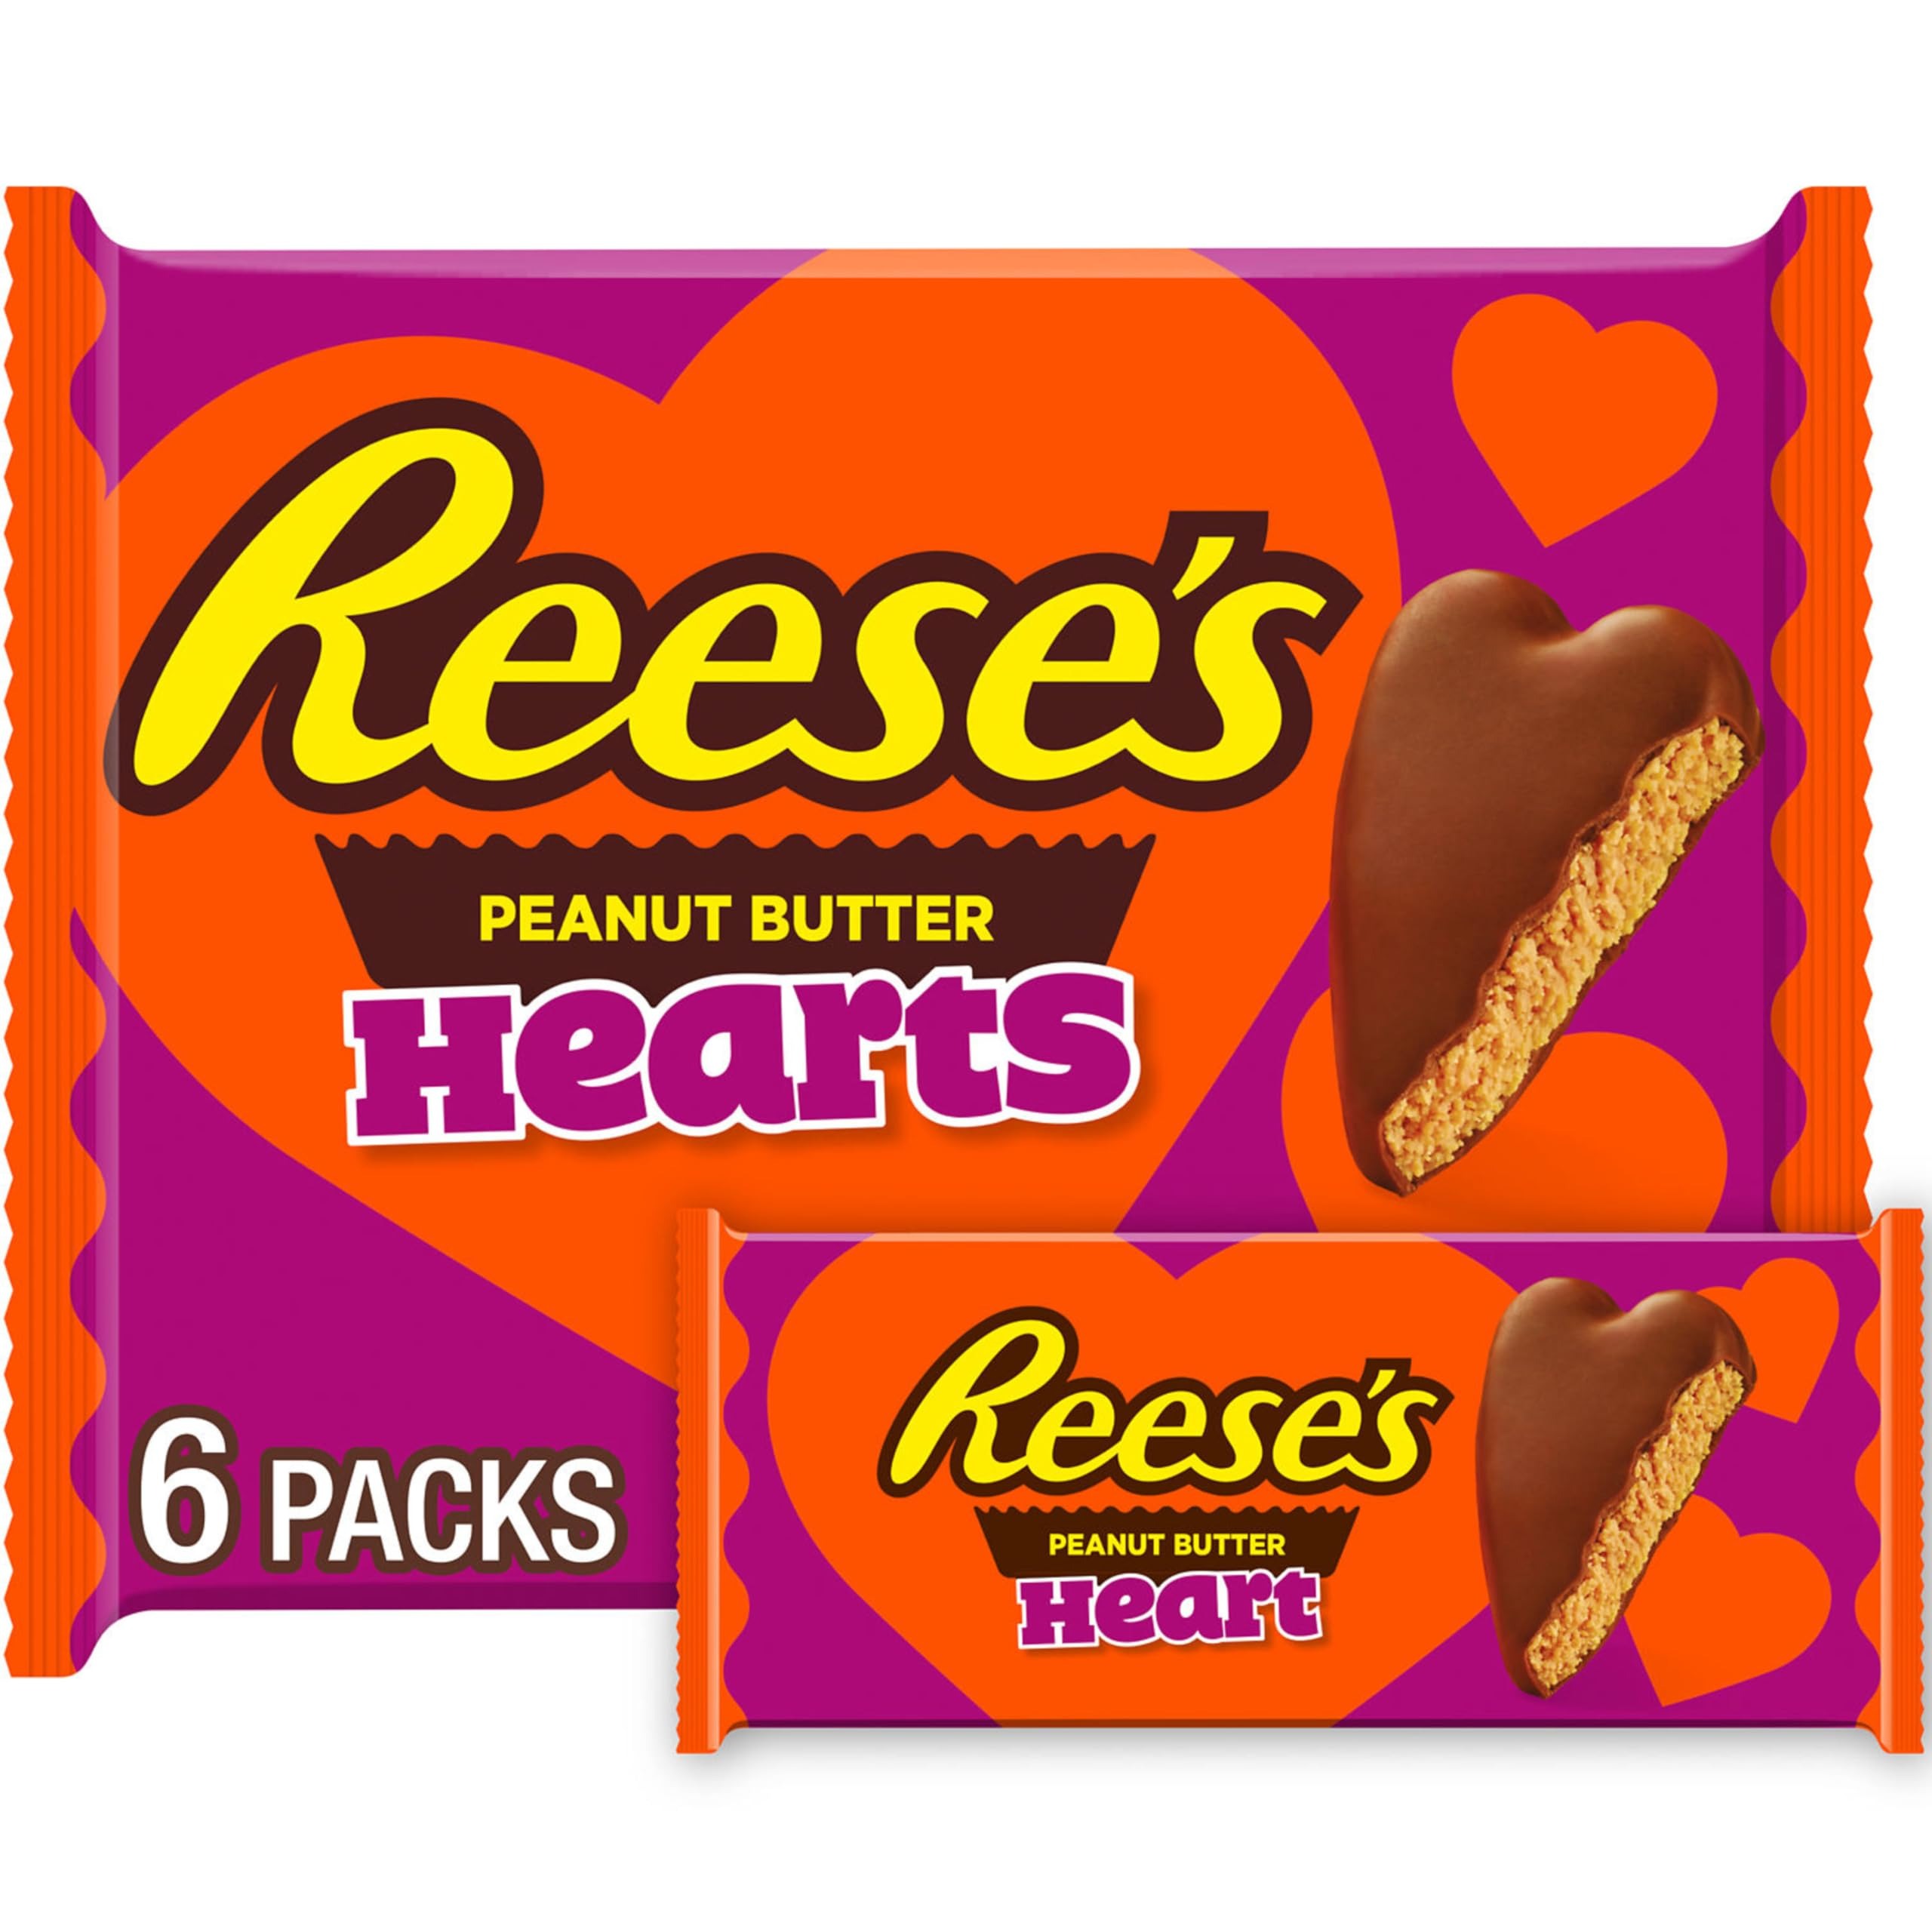
Item Name: Reese's Milk Chocolate Peanut Butter Hearts, Valentine's Candy Packs, 1.2 oz (6 Count)
Bullet Point 1: Contains six (6) 1.2-ounce packs of REESE'S Milk Chocolate Peanut Butter Hearts Candy. A perfect treat for Valentines classroom gifts or parties. Great for big game football parties too
Bullet Point 2: Pair milk chocolate covered peanut butter heart-shaped candies with a card and flowers or fill candy bowls to the brim with these Valentine's Day candies. Pairs with any Valentines day decor
Bullet Point 3: Certified kosher, individually wrapped candies packaged inside a 6-pack for easy sharing
Bullet Point 4: Unwrap REESE'S candy during birthday parties, baby and bridal shower celebrations or special date nights and anniversaries
Bullet Point 5: Hand out heart-shaped REESE'S peanut butter treats during Valentine's Day parties and classroom candy exchanges
Value: 7.2
Unit: Ounce

Price: 7.99